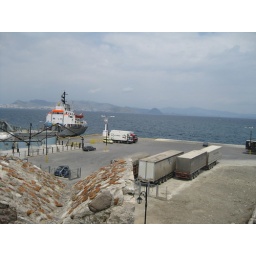
kos harbor, this is where the boat dropped me off. taken from the wall to the fort in kos town